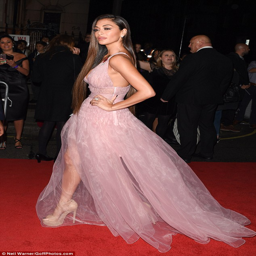
strike a pose : the star struck a series of dramatic poses for photographers at the event